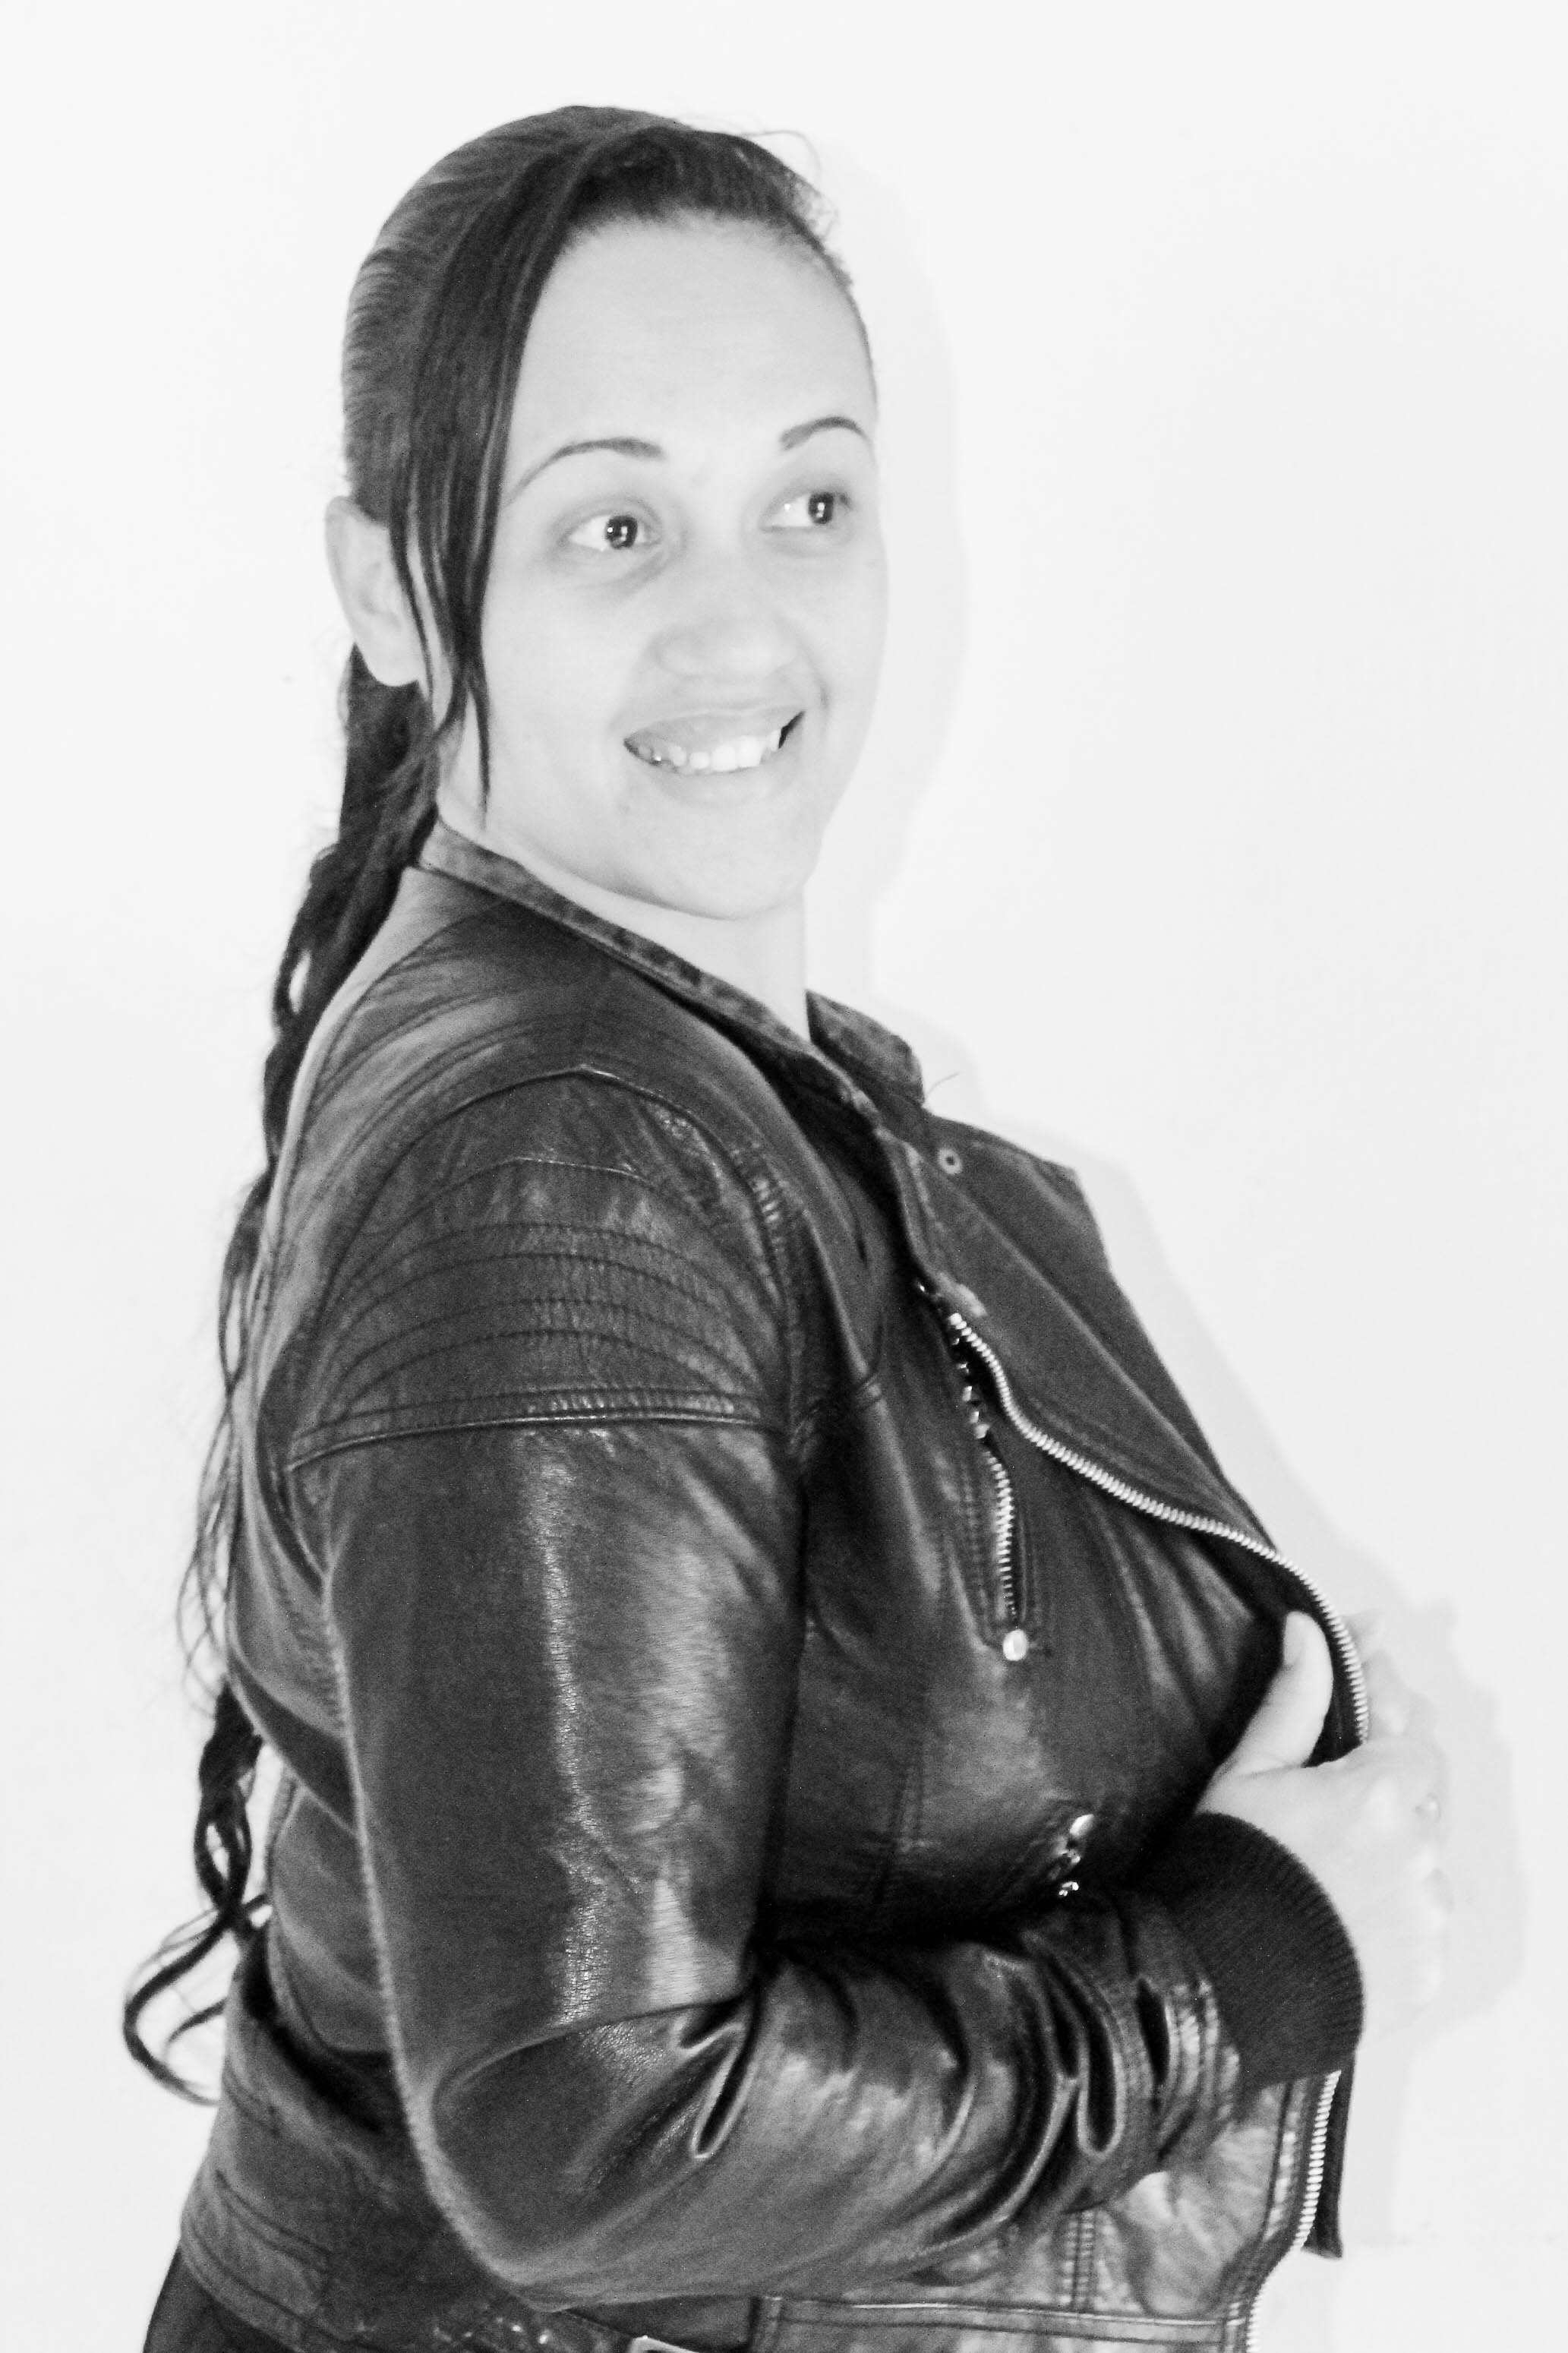
person, black and white, hair, leather, photography, singer, portrait, model, sitting, black, monochrome, jacket, hairstyle, drawing, women, photo shoot, monochrome photography, portrait photography, human positions